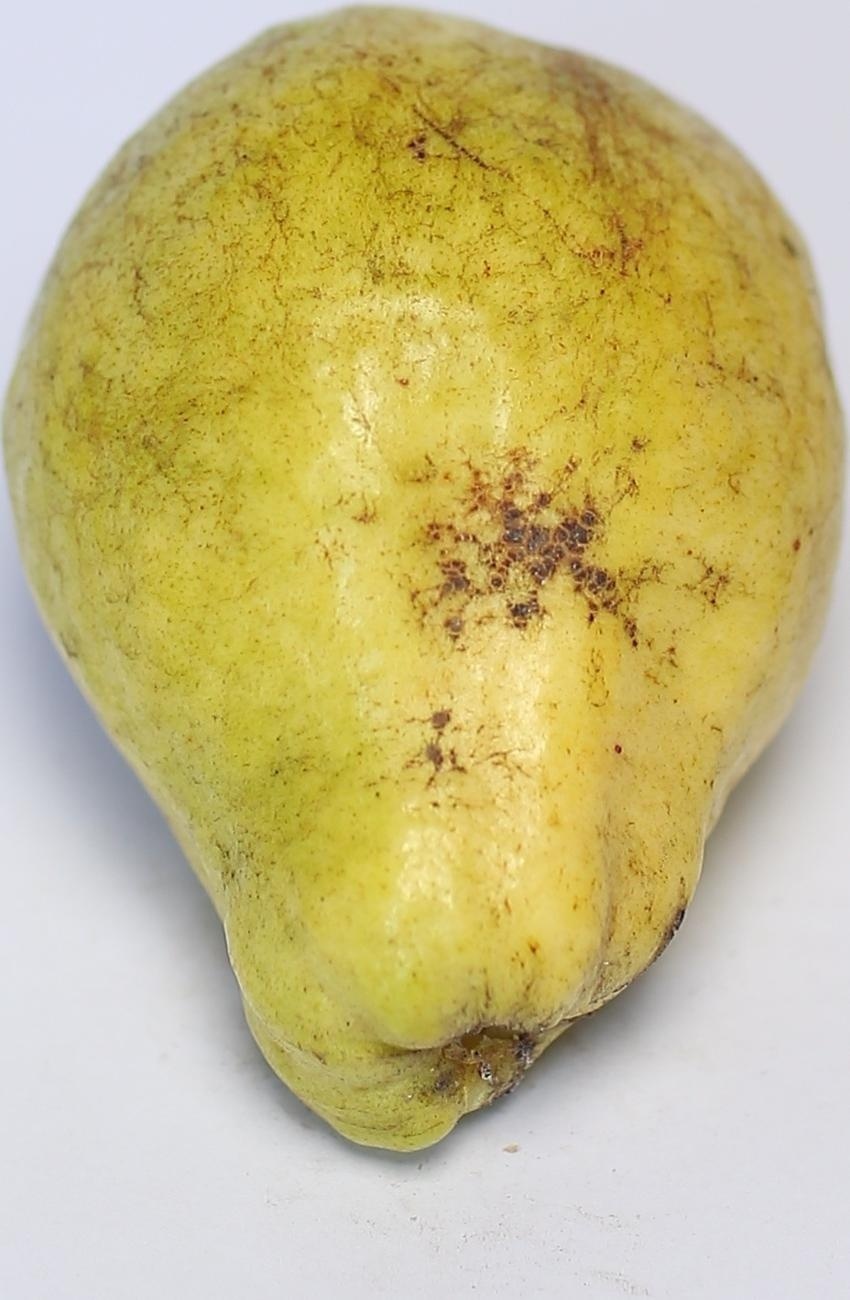
Maturity: mature-green
Variety: thadhrami